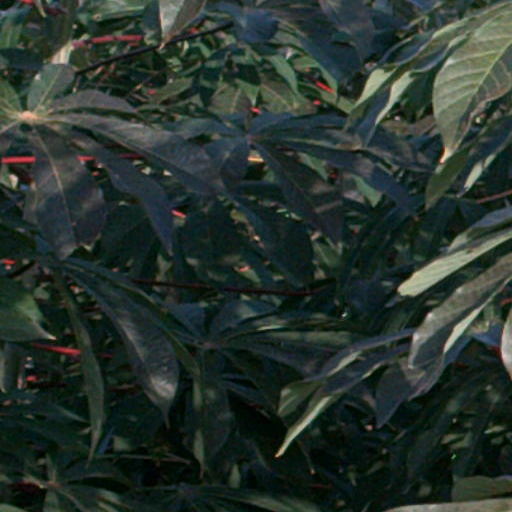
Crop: cassava